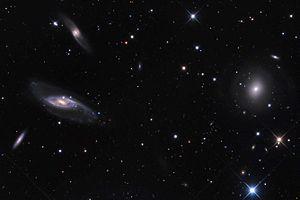
NGC 542 est une galaxie spirale. Elle est située dans la constellation d'Andromède à environ 208 millions d'années-lumière de la Voie lactée. Elle a été découverte par l'astronome irlandais R.J. Mitchell en 1885.
NGC 531 est une galaxie lenticulaire. Elle est située dans la constellation d'Andromède à environ 208 millions d'années-lumière de la Voie lactée. Elle a été découverte par l'astronome irlandais R.J. Mitchell en 1855.
NGC 536 est une galaxie spirale barrée. Elle est située dans la constellation d'Andromède à environ 232 millions d'années-lumière de la Voie lactée. Elle a été découverte par l'astronome germano-britannique William Herschel en 1784.
NGC 529 est une galaxie lenticulaire. Elle est située dans la constellation d'Andromède à environ 216 millions d'années-lumière de la Voie lactée. Elle a été découverte par l'astronome britannique John Herschel en 1827.